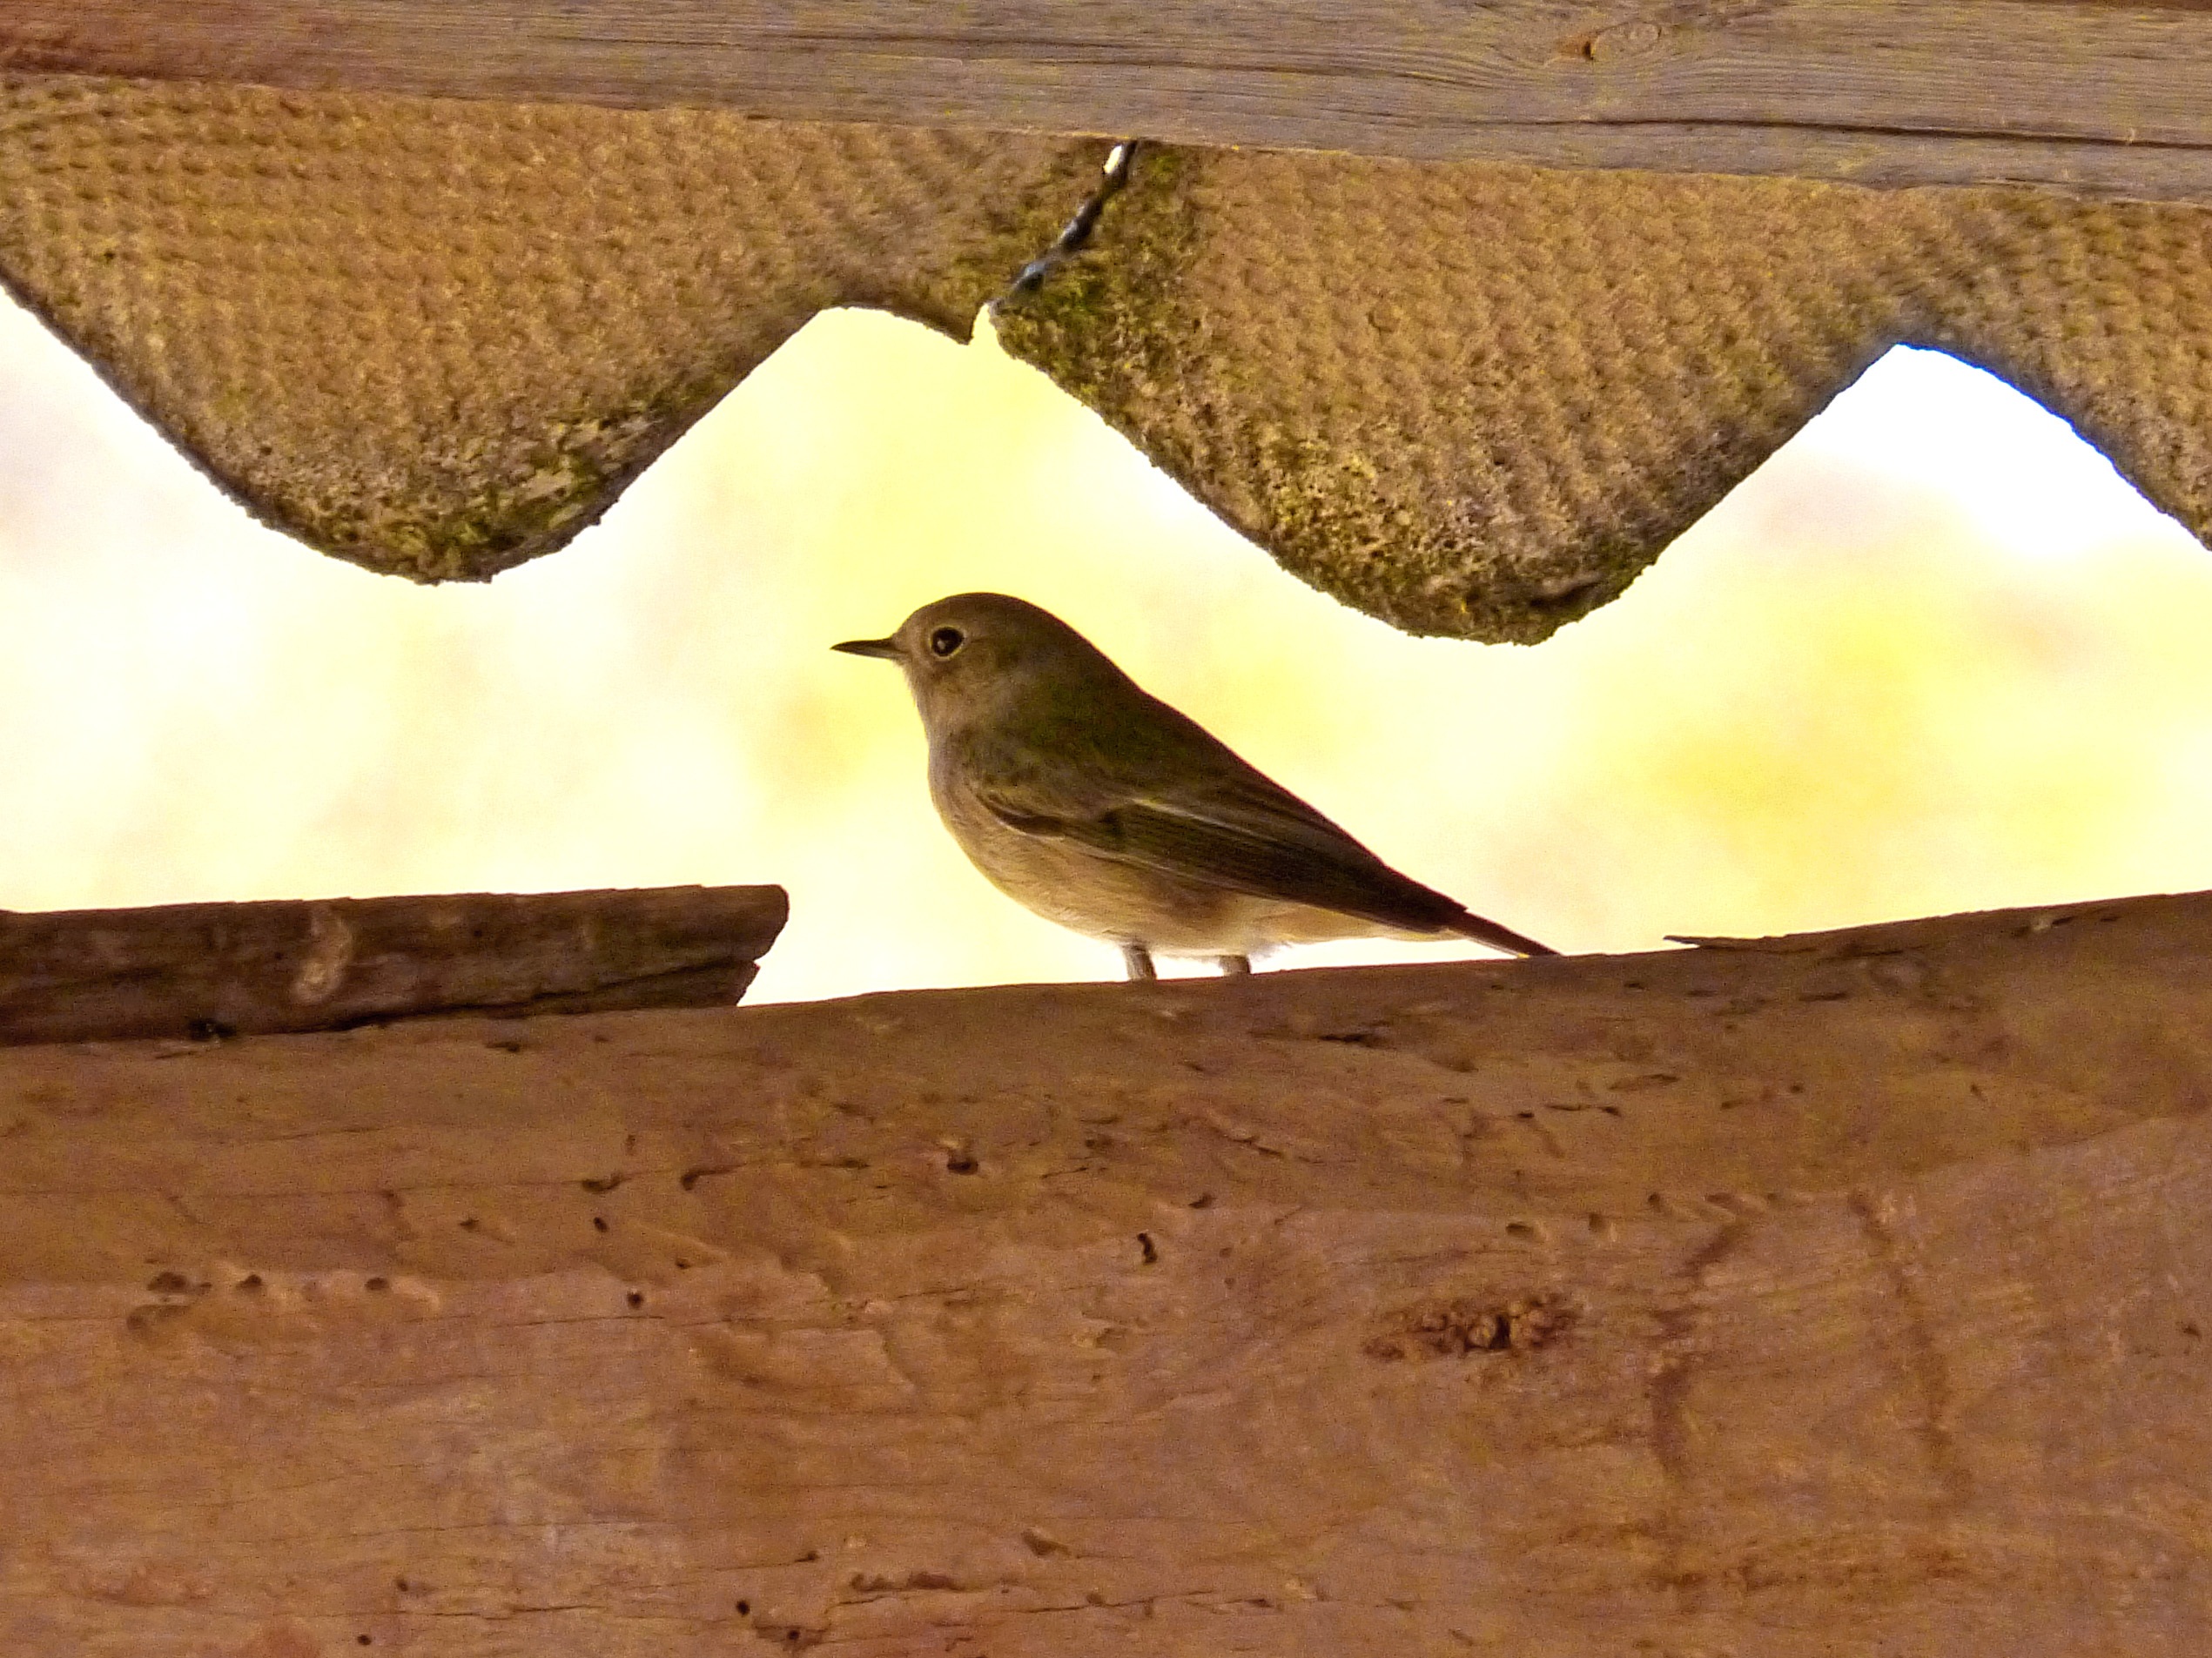
bird, wing, wood, roof, horn, furniture, detail, carving, motacilla alba, perching bird